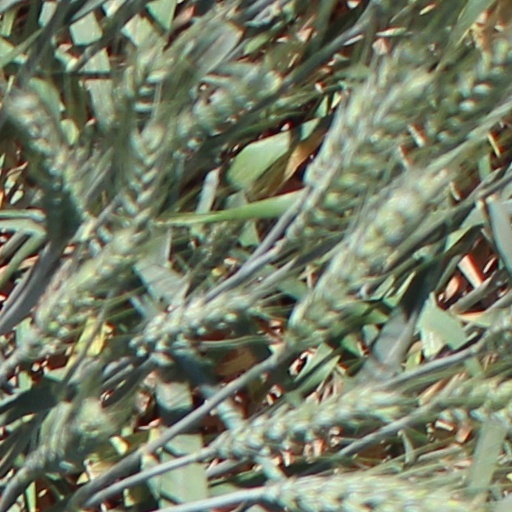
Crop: wheat